W68

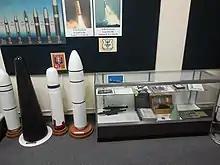
W68 with table and models for scale.

The W68 warhead was the warhead used on the UGM-73 Poseidon SLBM missile. It was developed in the late 1960s at Lawrence Livermore National Laboratory.